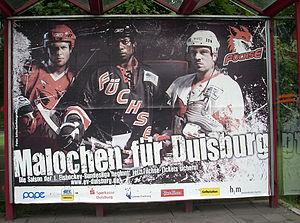
Morten Ask est un joueur professionnel norvégien de hockey sur glace.